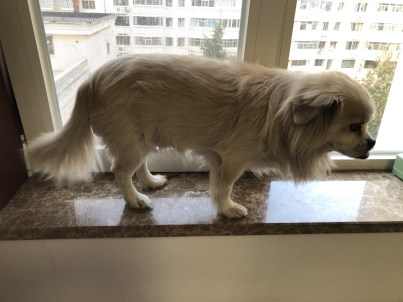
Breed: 3336-n000121-chinese_rural_dog